Double Feluda

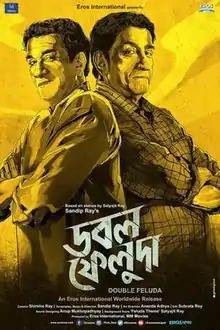
First look

Double Feluda is a 2016 Bengali language crime thriller detective film, based on the Bengali sleuth "Feluda", created by the acclaimed and renowned "Oscar"-winning director Satyajit Ray. It is the 19th film in the "Feluda" series. Directed by his son Sandip Ray, the film marks the comeback of both Sabyasachi Chakraborty and Saheb Bhattacharya, with the former returning to the eponymous role of "Feluda" and the latter playing his sidekick. This is a sequel of "Royal Bengal Rahashya" (2011). The film was released on 16 December 2016 to mark the 50th anniversary of the iconic creation. The film is based on two Feluda stories - "Samaddarer Chabi" and "Golokdham Rahasya".